AIDS Law Project of Pennsylvania

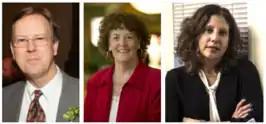
From Left to Right: David W. Webber, AIDS Law Project Founder and Executive Director (1988-1993); Nan Feyler, Executive Director (1993-2000); Ronda Goldfein, Executive Director (2000-present).

In 1994, the AIDS Law Project filed a complaint with the United States Department of Justice against the City of Philadelphia on behalf of an individual who was refused treatment by emergency medical technicians (EMTs) on the basis of his AIDS diagnosis.